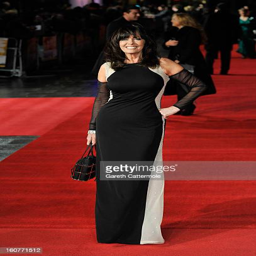
actor attends the uk premiere